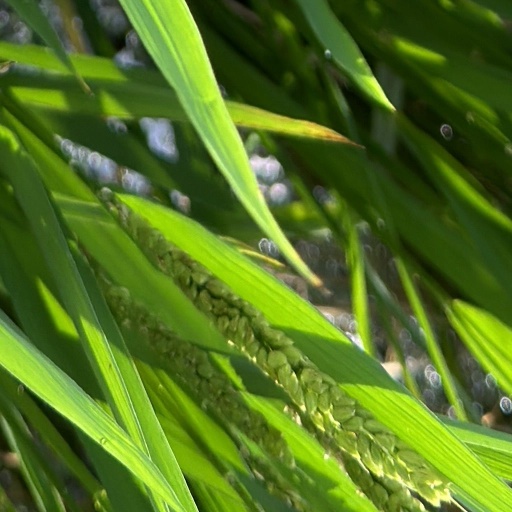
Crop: rice